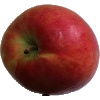
Label: Apple Crimson Snow 1